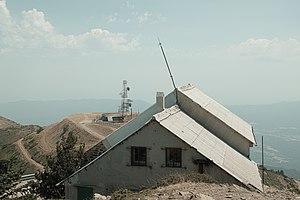
Observatoire météorologique au sommet du mont de l'Homme dans le massif du Montseny ( Catalogne, Espagne ) Español: Observatorio meteorológico en la cima del Turó de l'Home
Le Turó de l'Home est une montagne culminant à 1 705 m située en Espagne, dans la communauté autonome de Catalogne. C'est la plus haute montagne du massif du Montseny. Le sommet et les montagnes voisines forment la ligne de partage des eaux entre le fleuve Santa Fe et la Tordera. La montagne est célèbre pour son observatoire météorologique, ouvert en 1932.
Le massif du Montseny est un massif de la cordillère prélittorale catalane. Il est situé aux limites des comarques du Vallès Oriental, de la Selva et d'Osona, à cheval sur les provinces de Barcelone et de Gérone, en Catalogne. C'est une barrière montagneuse entre la dépression prélittorale catalane et la plaine de Vic. Elle est séparée du massif des Guilleries par une faille géologique.